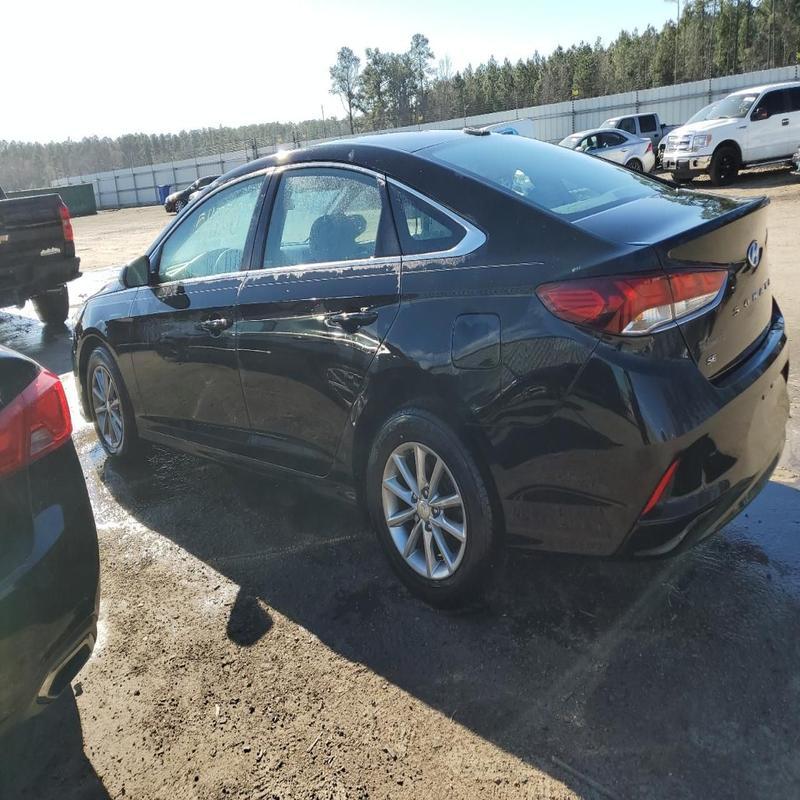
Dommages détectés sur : porte arrière gauche, aile arrière gauche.
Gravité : mineur